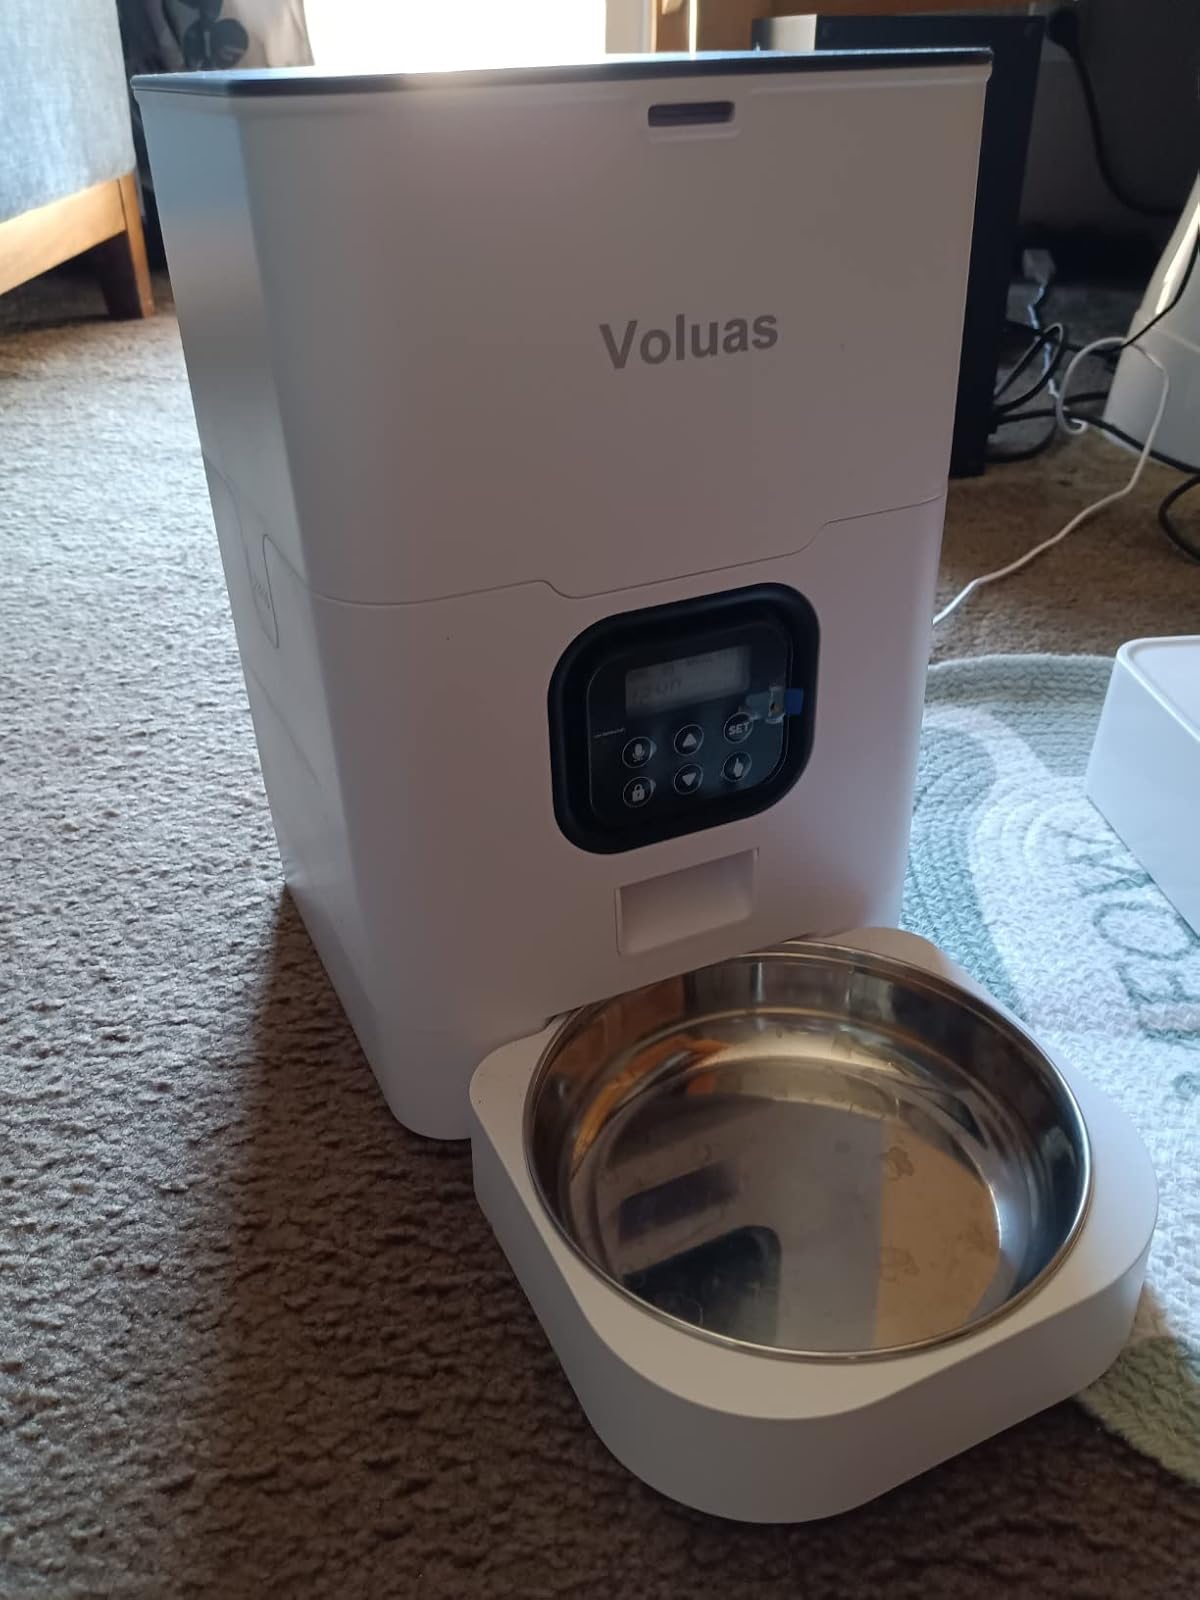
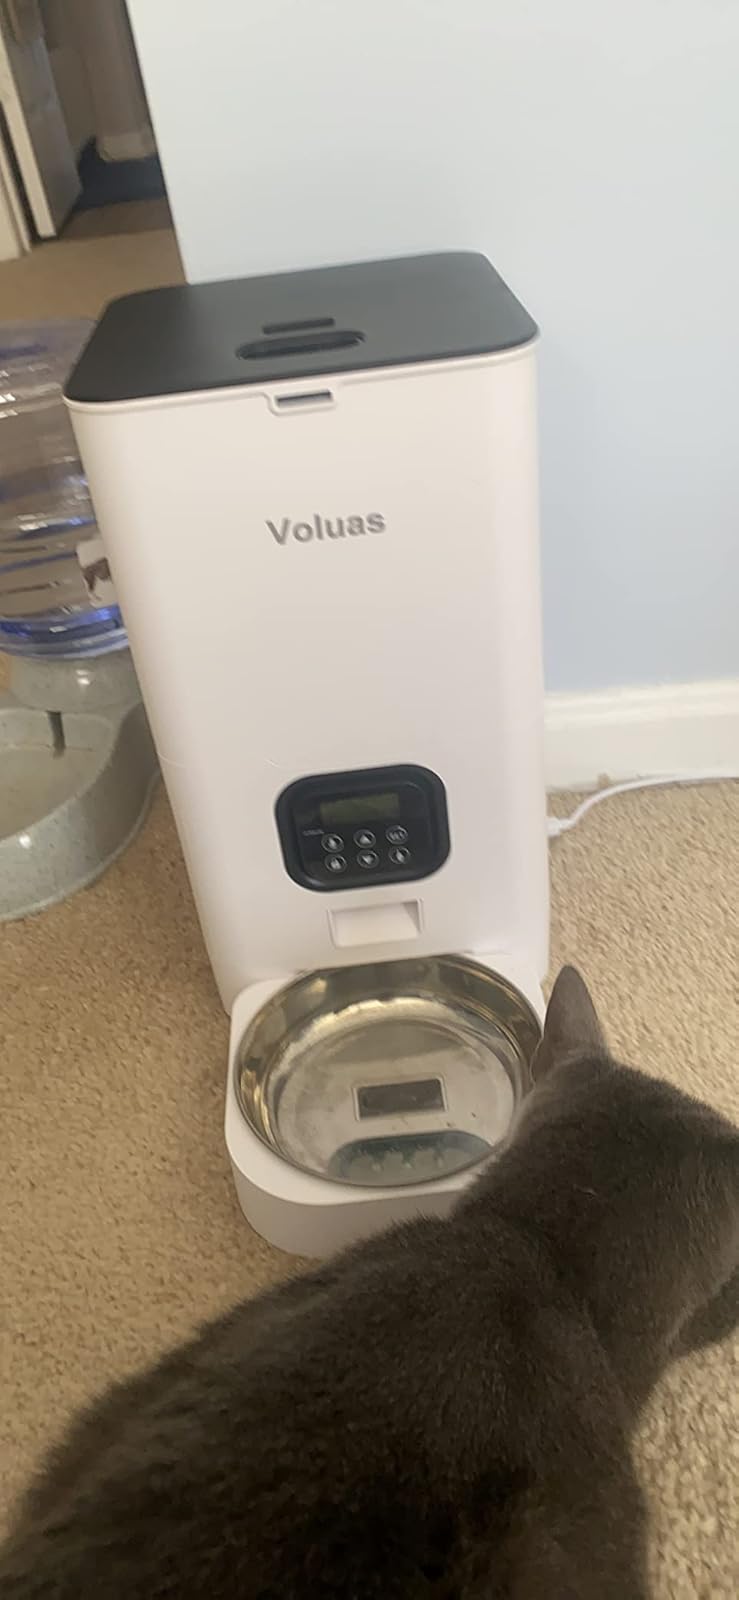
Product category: items_feeder
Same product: yes